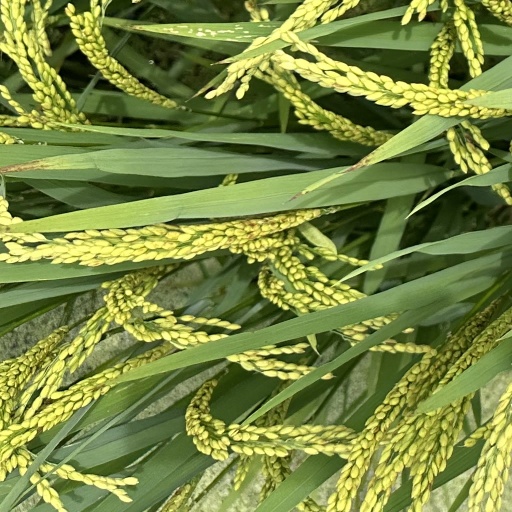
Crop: rice